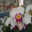
Label: orchid